Ann Adams

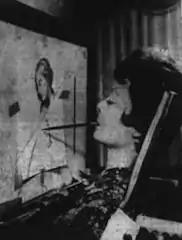
Ann Adams drawing a picture, 1972

Ann Adams (1926-1992) was an American artist who, after becoming almost fully paralyzed due to poliomyelitis, re-learned to draw by using a pencil held in her mouth.